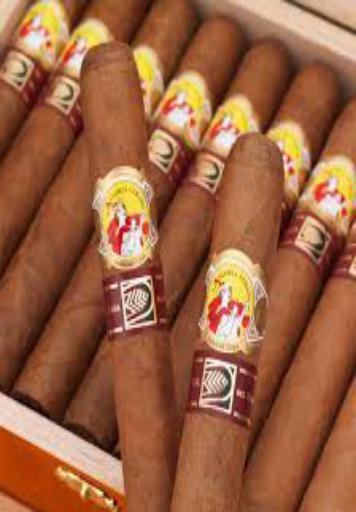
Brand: La Gloria Cubana
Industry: Necessities